Mortimer Sellers

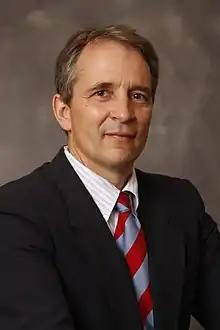

Mortimer Newlin Stead Sellers (M.N.S. Sellers) (born 1959) is Regents Professor of the University System of Maryland, Elkins Professor of the University System of Maryland, Professor of Law at the University of Baltimore School of Law, and past President of the International Association for Philosophy of Law and Social Philosophy (IVR). His work primarily concerns the philosophy of law, legal theory, and global justice with an emphasis on international law, constitutional law, comparative law and legal history. He has been a Regents Professor of the University System of Maryland since 2003, the highest honor in the UM System. Sellers is best known for his books on republican legal and political philosophy, global justice, international law, and universal human rights. He has been Director of the University of Baltimore Center for International and Comparative Law since 1994.